Kingdom of Singapura

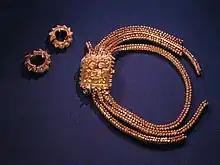
Gold armband with "singhamukha" and two of the circular ornaments, probably dating to the 14th-century, found in 1928 at Fort Canning Hill, Singapore.

Sri Wikrama Wira died in 1362 and succeeded by his son, Sri Rana Wikrama. Despite the failure in the previous campaign, the Javanese chronicle "Nagarakretagama" lists Singapura as a subject of Majapahit in 1365. During his reign, Sri Rana Wikrama established a diplomatic ties with a Sumatran Peureulak Sultanate. It was during the reign of Sri Rana Wikrama that, the legendary Badang, was said to have demonstrated his feat of strength in Rana Wikrama's court, including casting the Singapore Stone to its location at the mouth of the Singapore River, where it stood until it was demolished by the British East India Company.